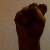
The image shows a hand gesture representing the letter 'S' in Indian Sign Language.